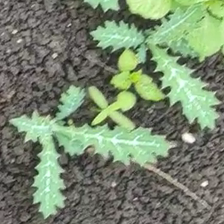
Weed species: Bilayat_(Mexicana_Argemone)